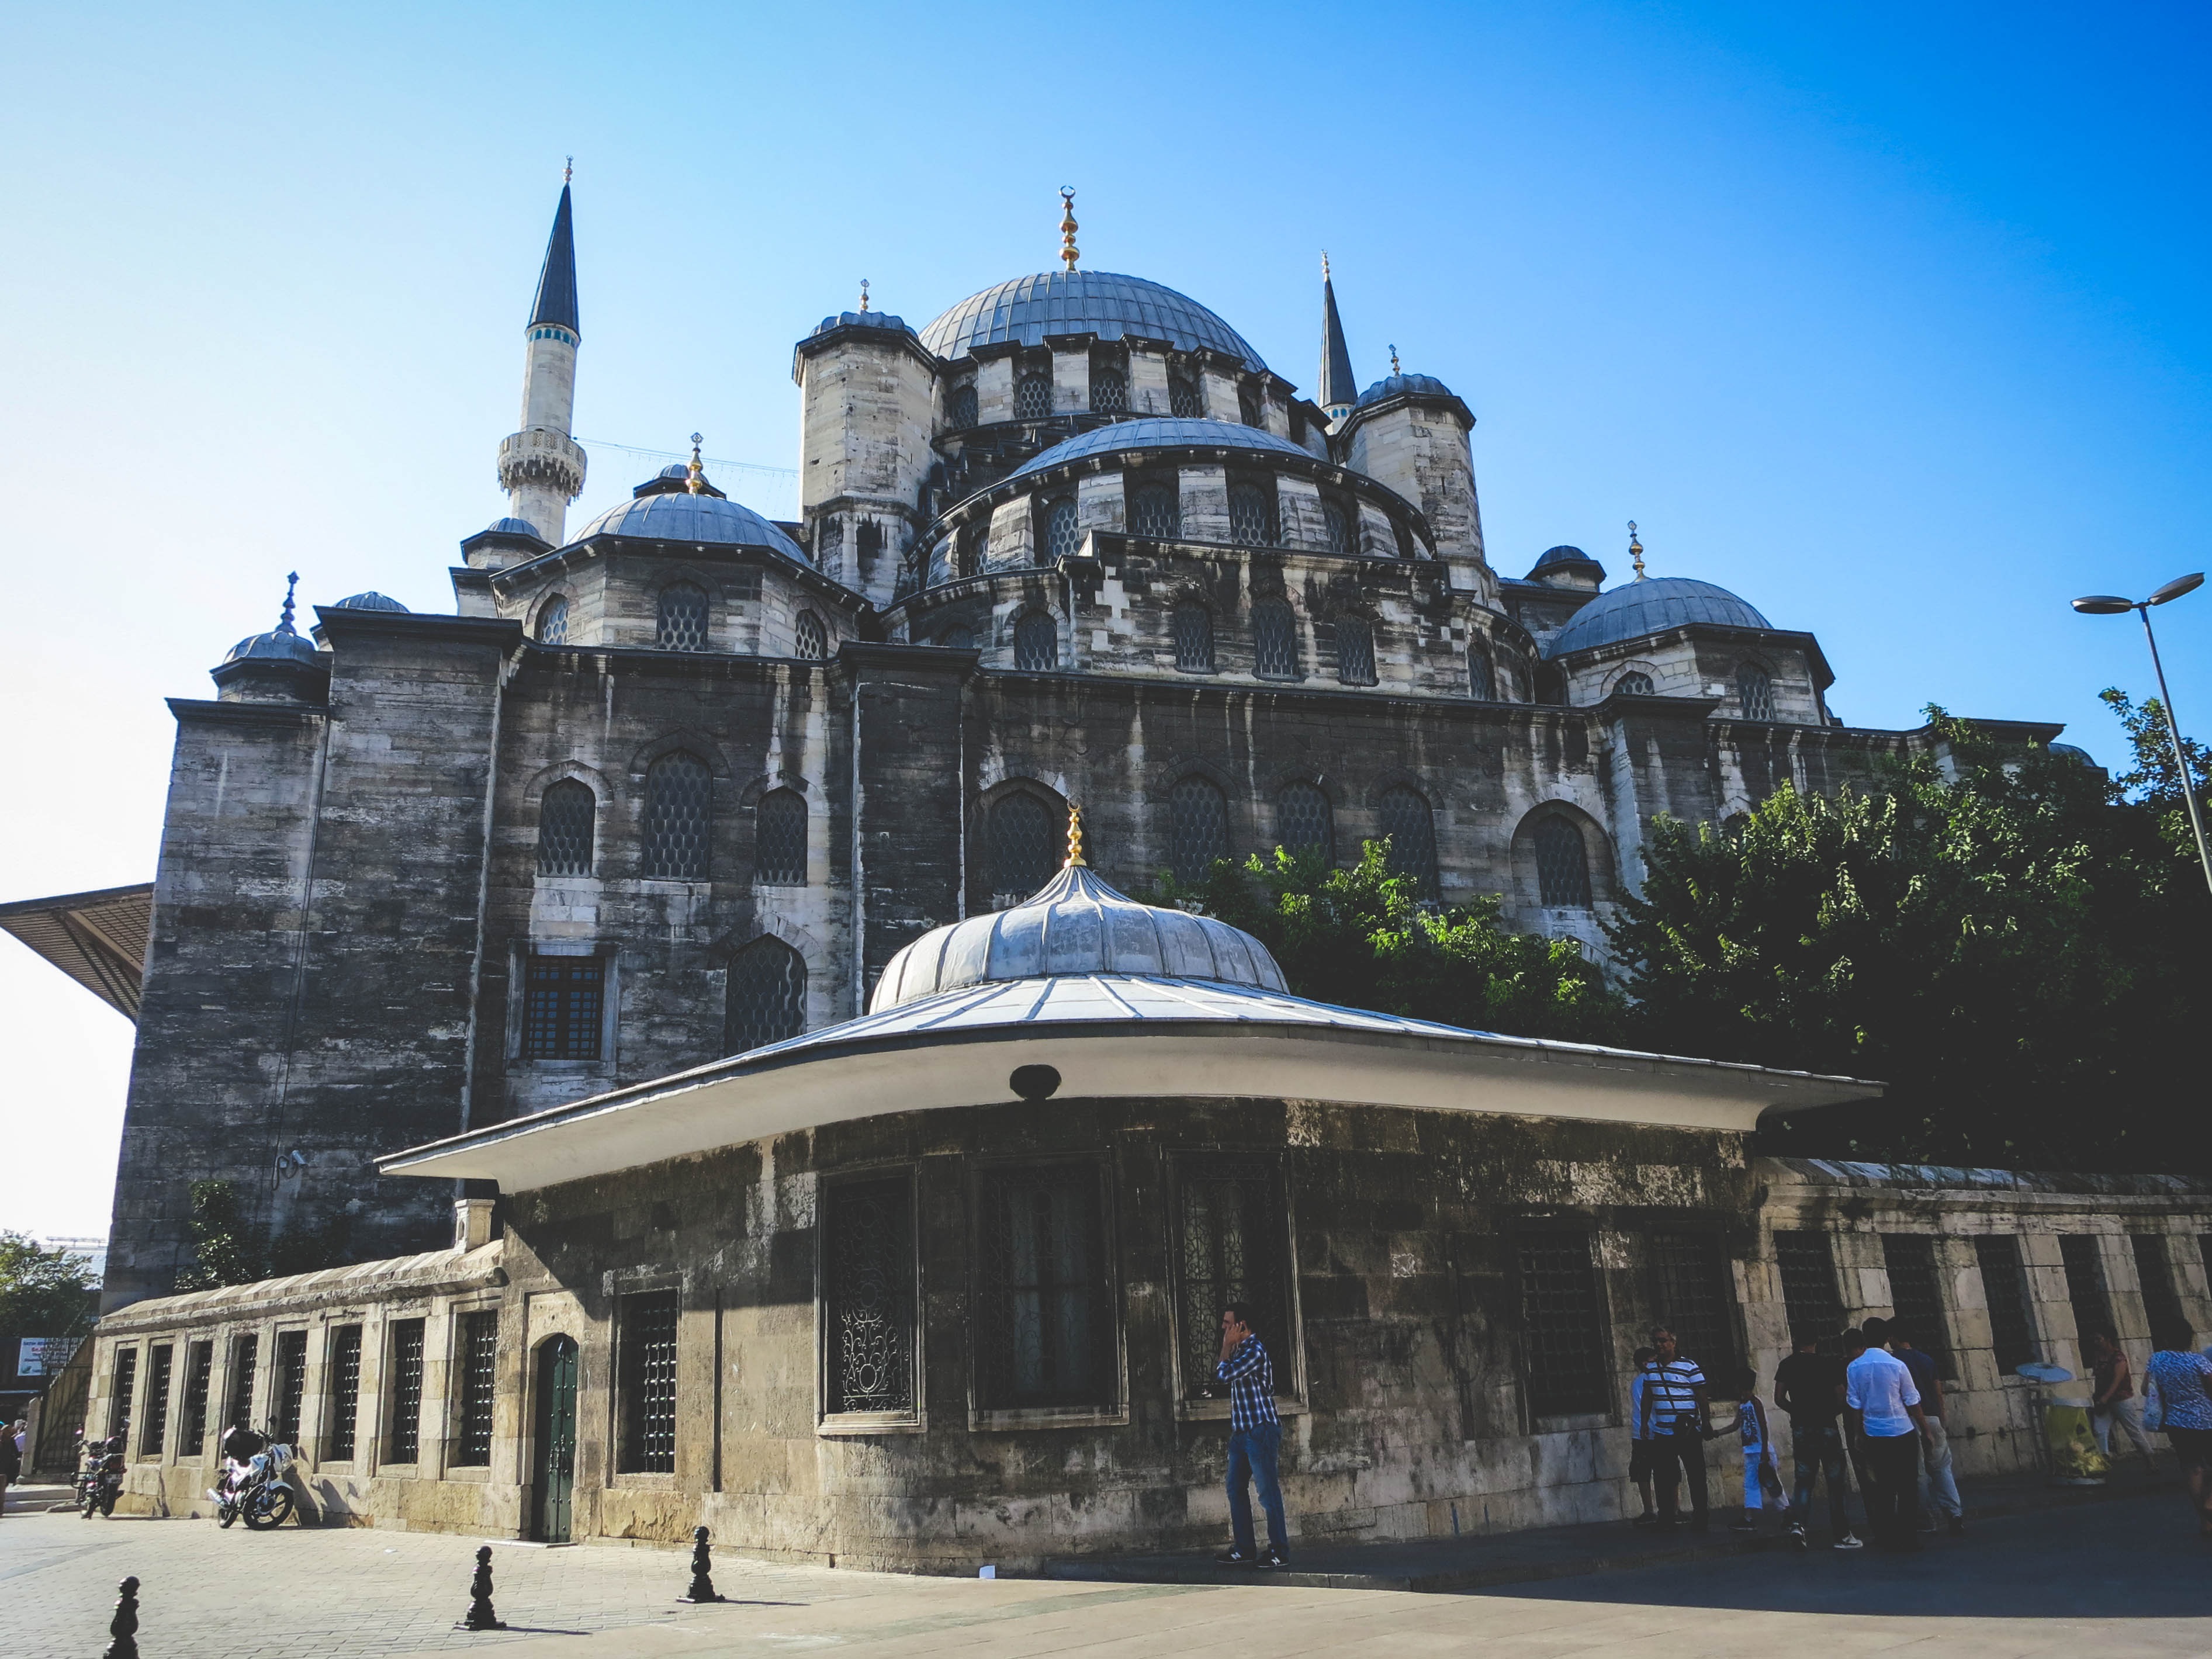
walking, architecture, people, sidewalk, building, landmark, place of worship, pedestrians, tourists, turkey, istanbul, mosque, town square, dome, rustem pasha mosque